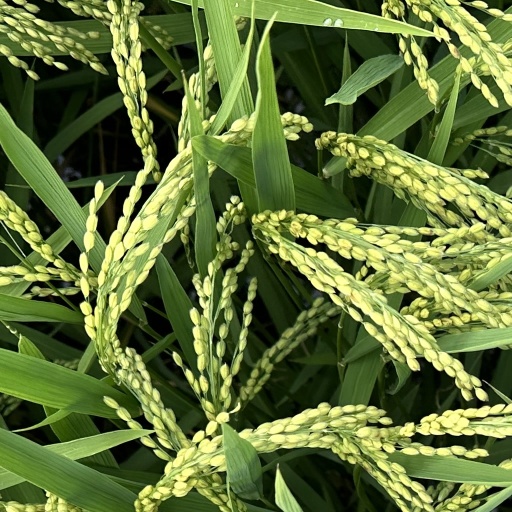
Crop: rice